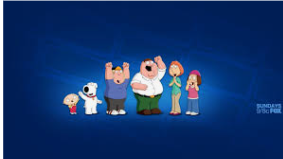
Portrait style: Cartoon Portrait